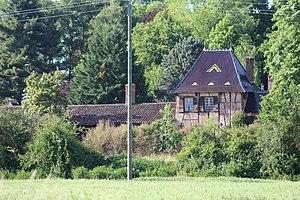
Château de Mareste, Chavannes-sur-Reyssouze
Chavannes-sur-Reyssouze est une commune française, située dans le département de l'Ain en région Auvergne-Rhône-Alpes.